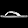
Label: Sandal